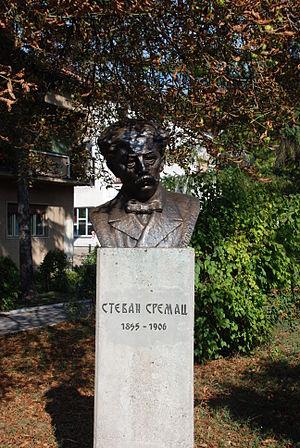
La maison de Stevan Sremac à Sokobanja se trouve à Sokobanja et dans le district de Zaječar, en Serbie. Elle est inscrite sur la liste des monuments culturels protégés de la République de Serbie.